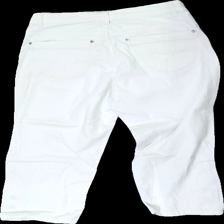
View: back
Type: Trousers
Category: Ladies
Brand: Not in the list
Brand text on label: Soda Wear
Colors: White
Material: 100% cotton
Cut: Regular, Cropped
Size: S
Season: All
Stains: Major
Price range: <50
Recommended usage: Export